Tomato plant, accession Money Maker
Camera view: vertical (180 deg); turntable rotation: 90 degrees
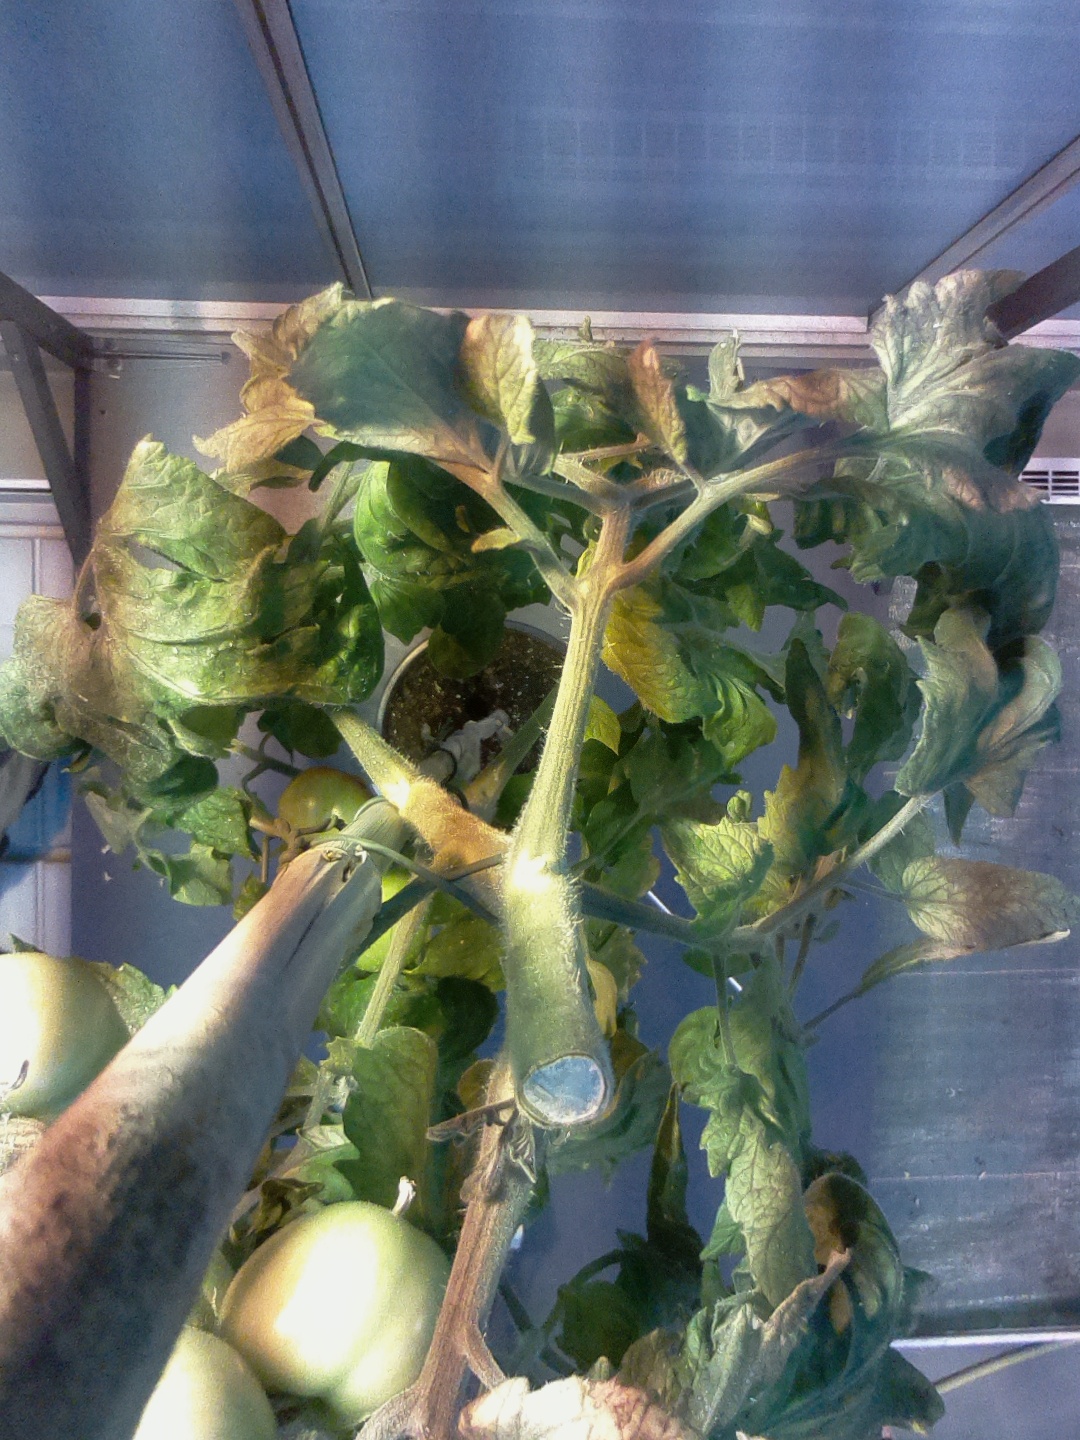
BBCH growth stage 78: 80% -90% of final fruit size